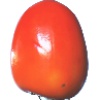
Label: kaki